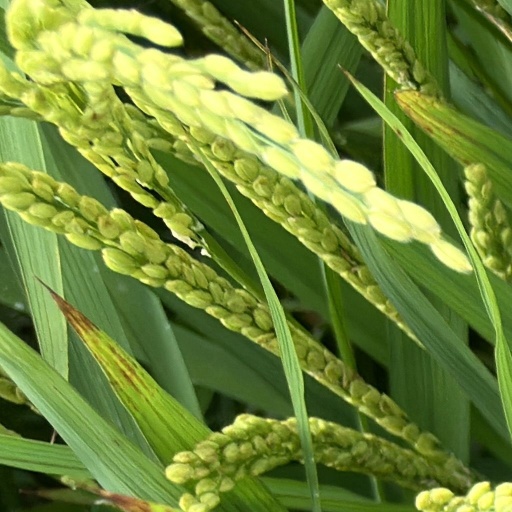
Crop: rice